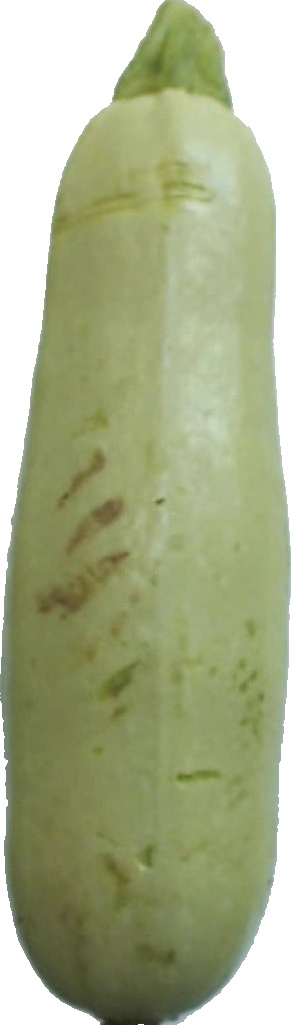
Label: zucchini_1